Badgerline

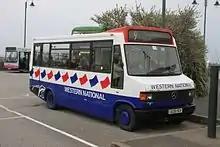
The badger seen behind the rear wheel shows Western National to be part of Badgerline Holdings. It is a preserved Plaxton Beaver bodied Mercedes-Benz 709D in Penzance in April 2014

In December 1986, six of the company's managers and 90 other staff formed Badgerline Holdings as a limited company to purchase Badgerline from NBC. Employees held 95% of Badgerline's share capital. It went on to buy two travel agencies, Roman City of Bath, and NBC subsidiary National Travelworld. On 7 August 1987 Western National, which operated in Plymouth and Cornwall, was sold by NBC to Plympton Coachlines with Badgerline Holdings having an initial 39% shareholding, which was increased to 66% in August 1988.